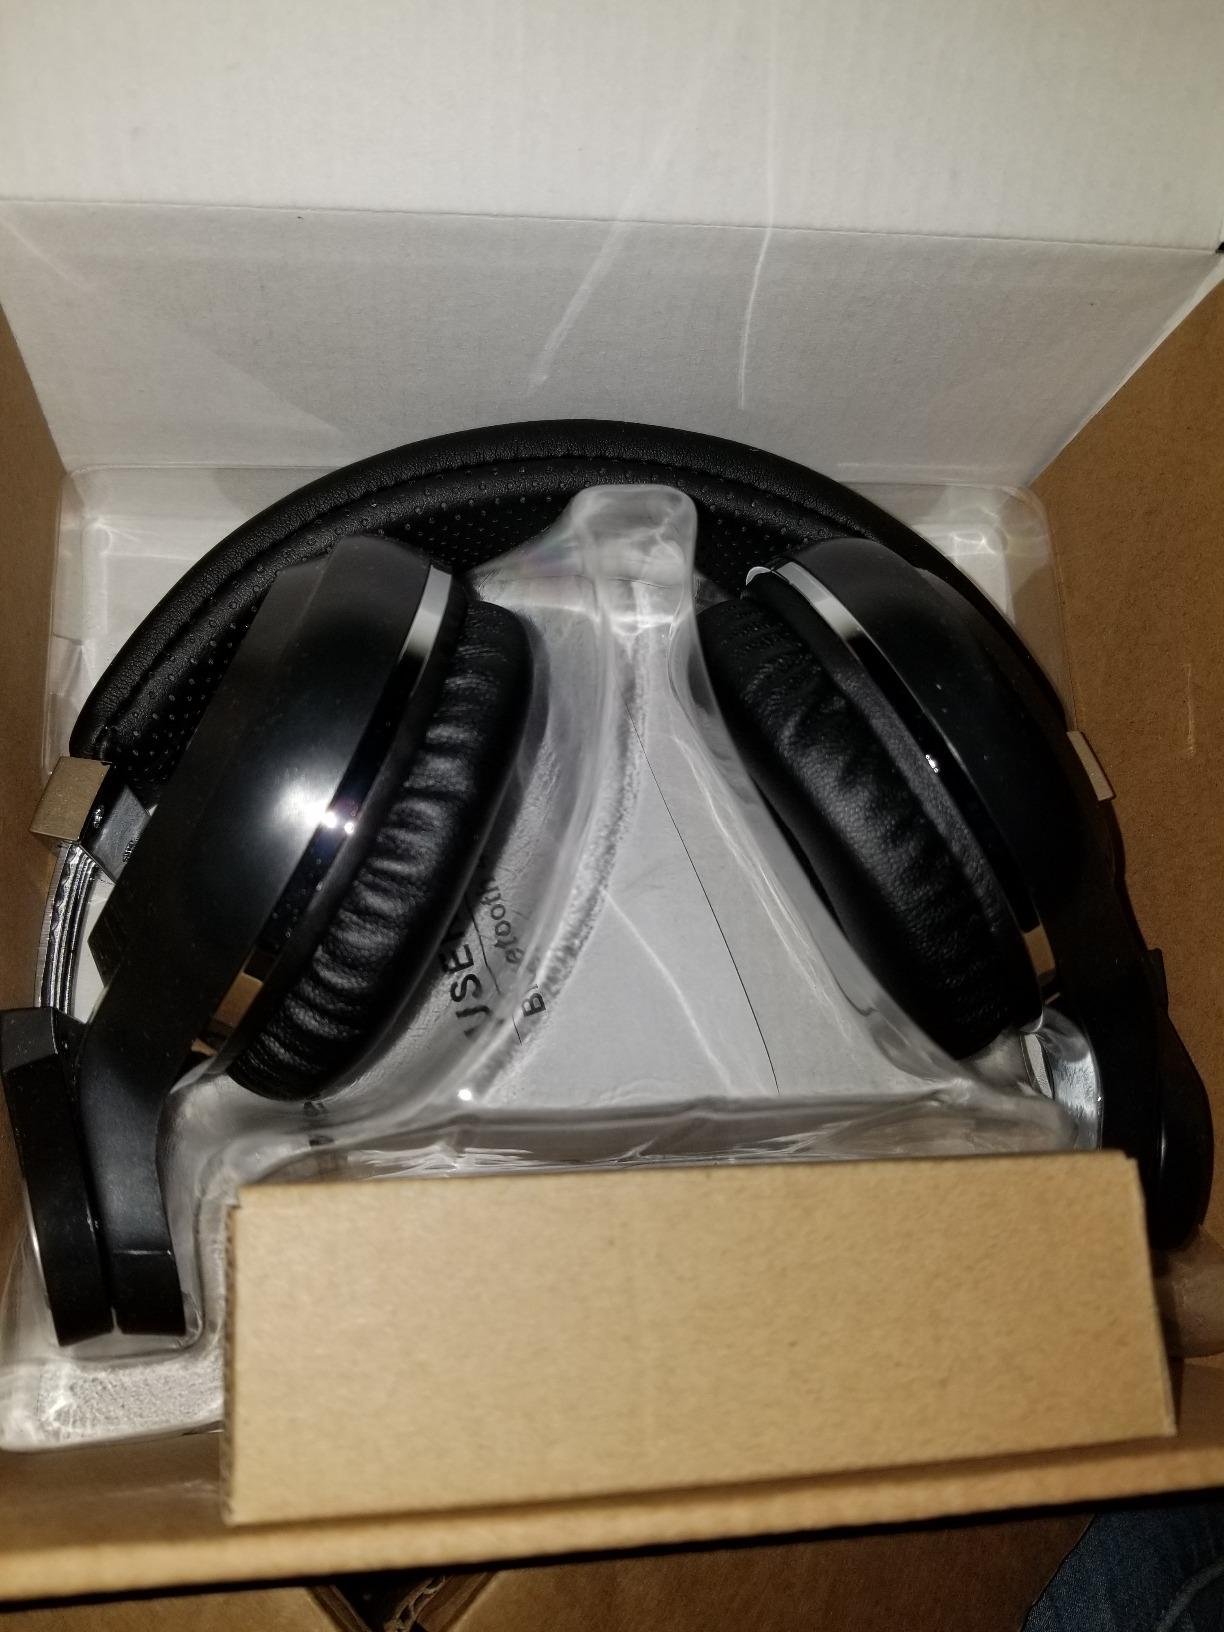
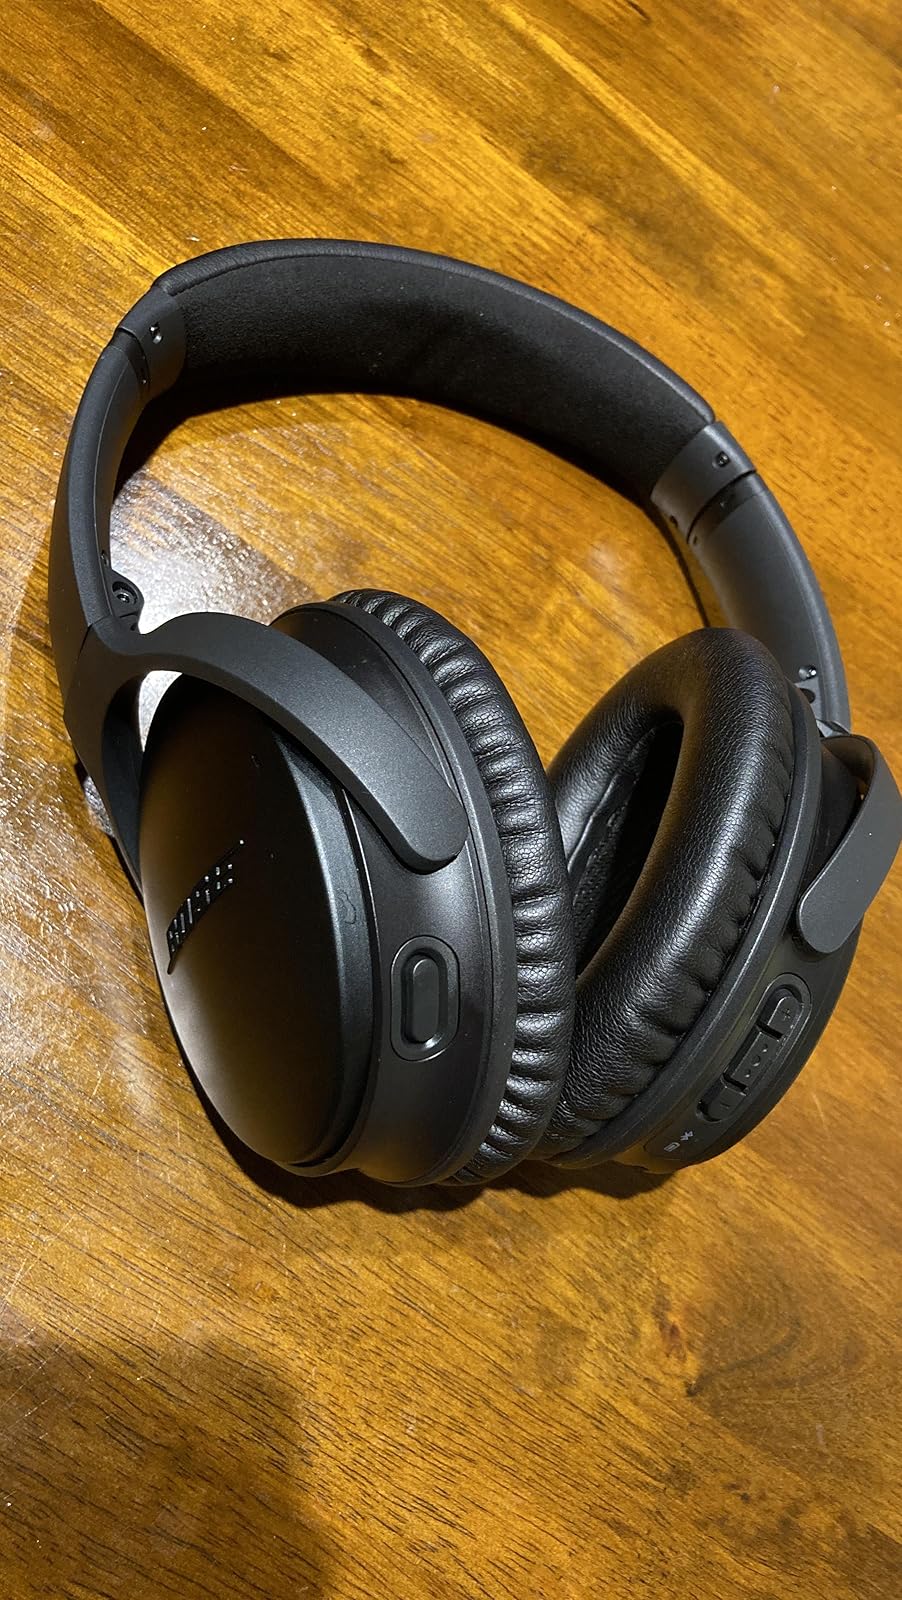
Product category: headphones
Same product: no